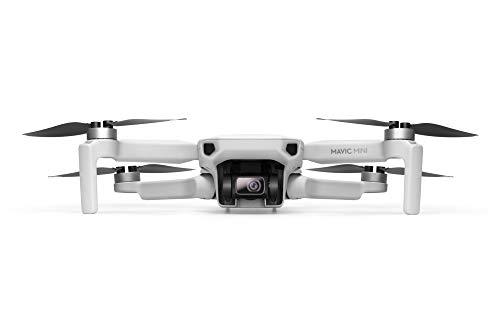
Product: DJI Mavic Mini Combo - Drone FlyCam Quadcopter with 2.7K Camera 3-Axis Gimbal GPS 30min Flight Time
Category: Toys & Games | Hobbies | Remote & App Controlled Vehicles & Parts | Remote & App Controlled Vehicles | Quadcopters & Multirotors
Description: Mavic Mini supports 12MP aerial photos and 2.
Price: $399.00 $ 399 . 00